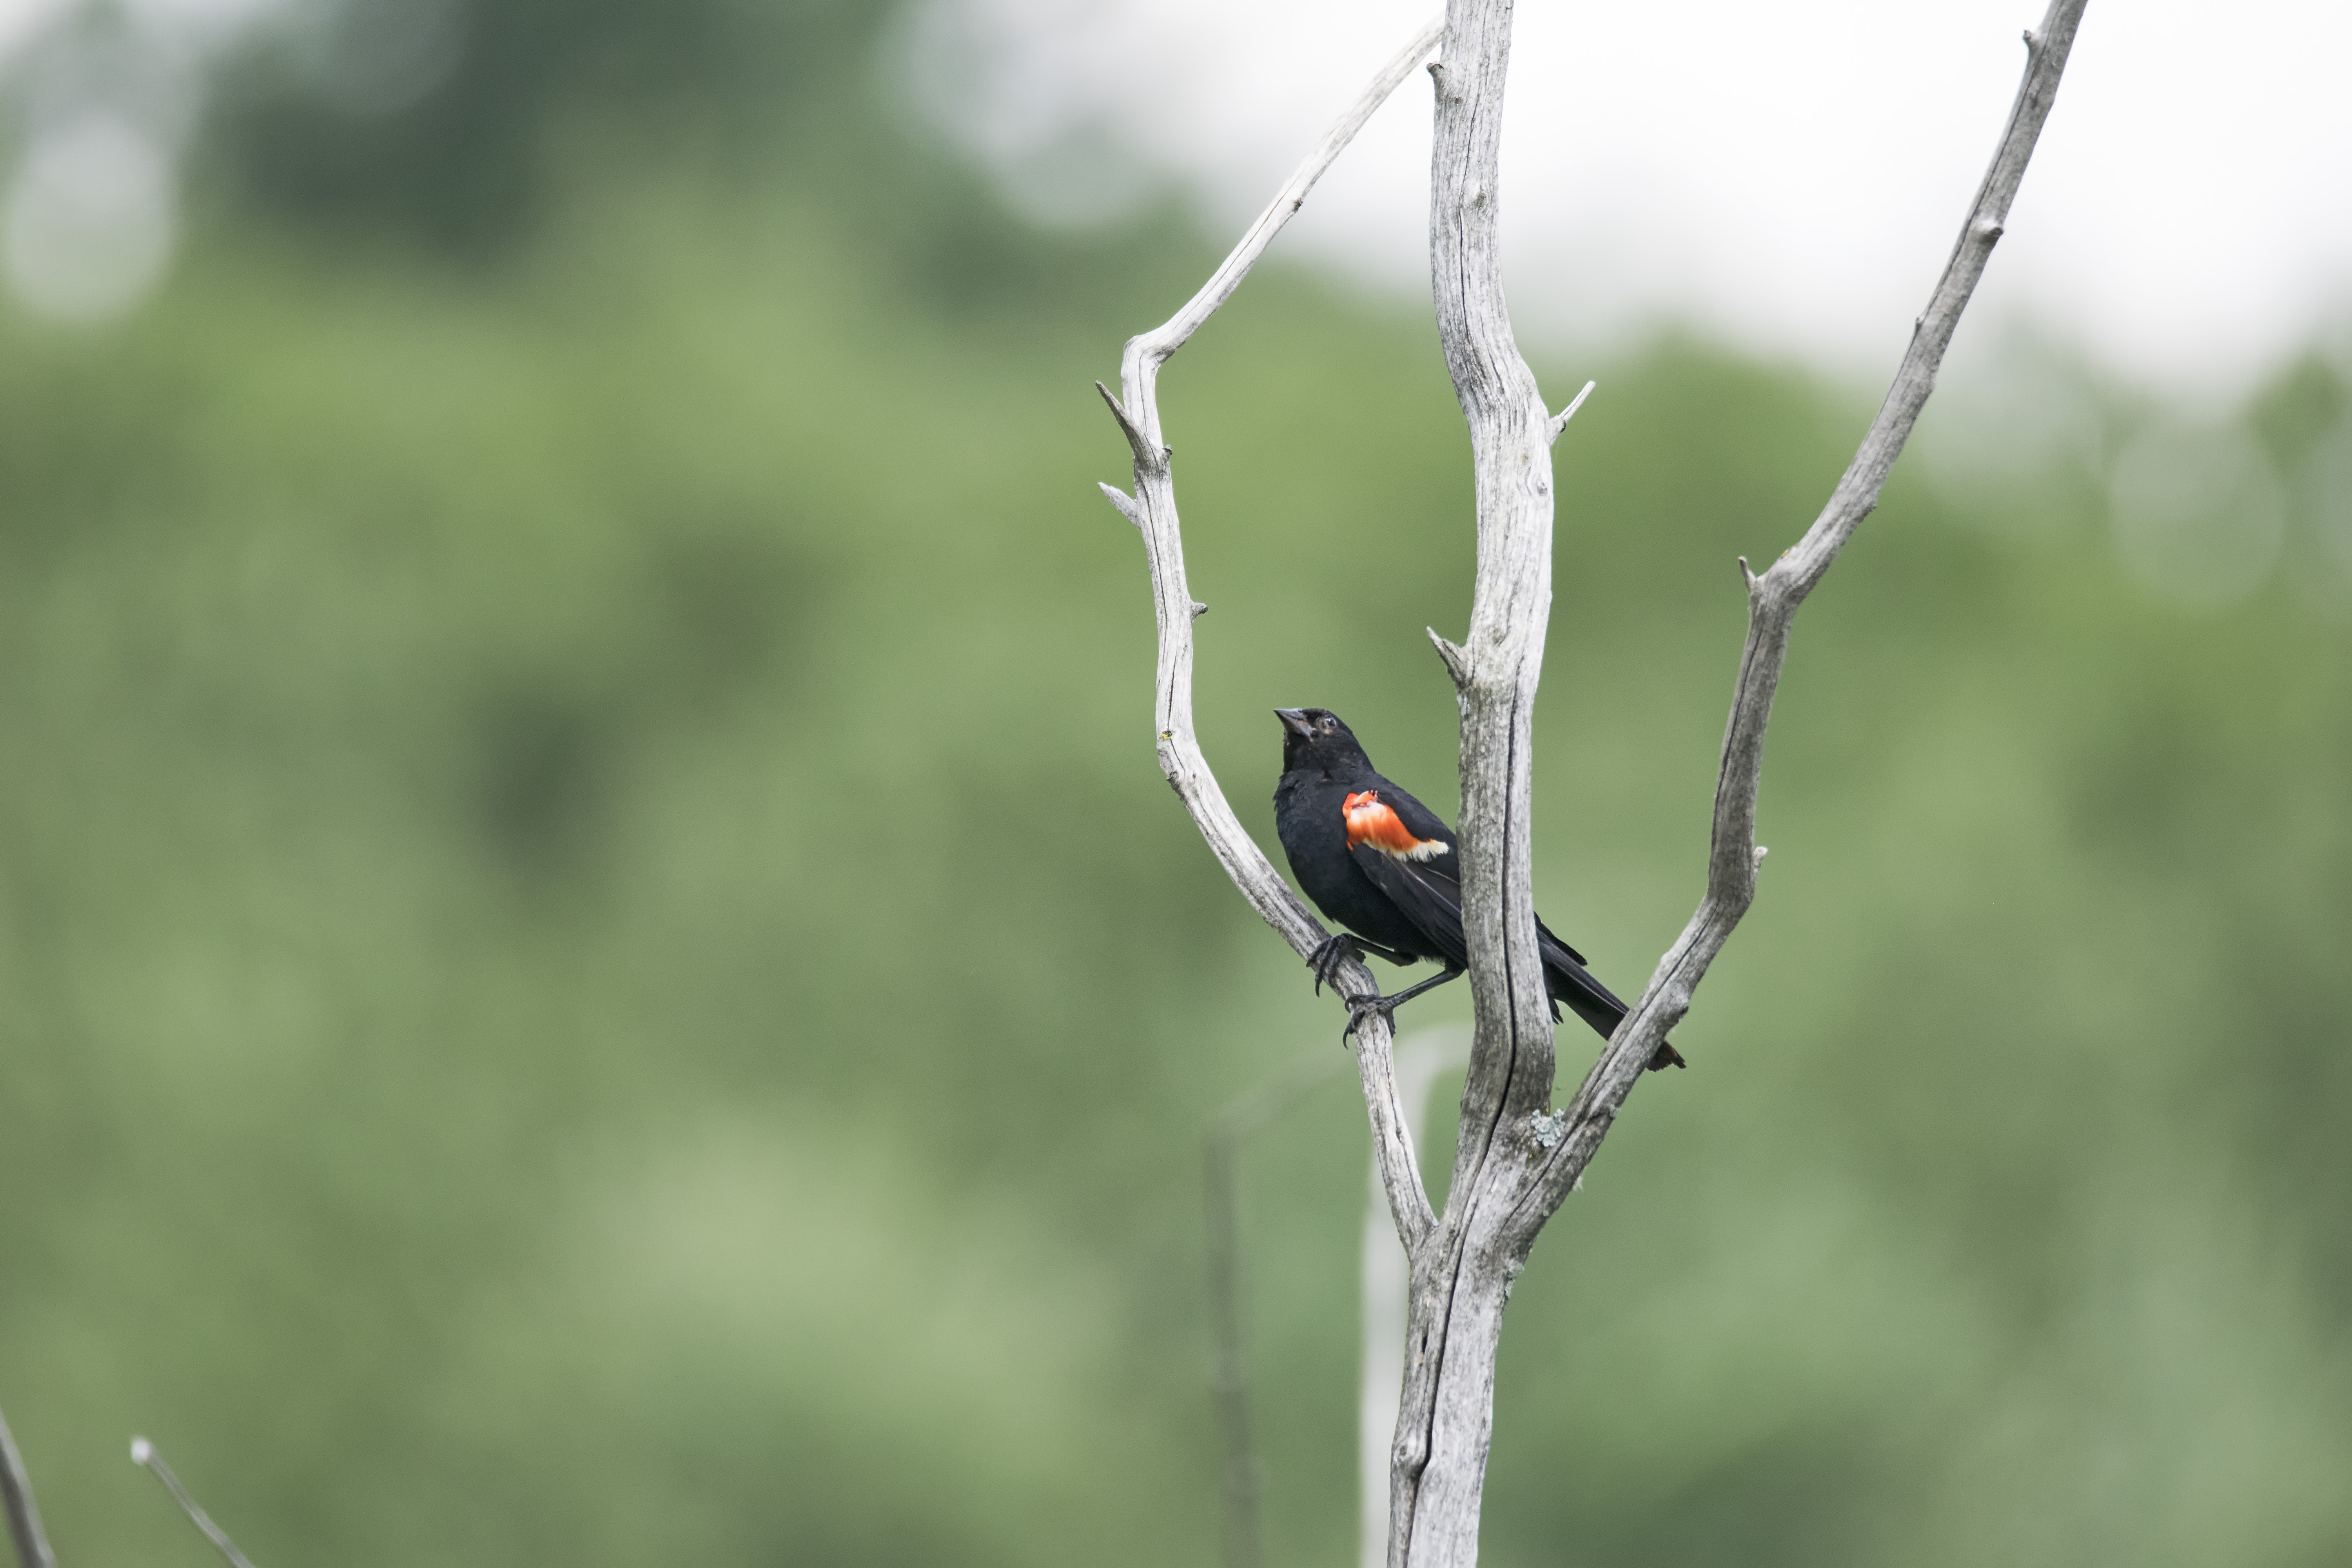
nature, branch, bird, leaf, flower, wildlife, green, red, winged, fauna, twig, close up, canada, a, quebec, blackbird, sherbrooke, oiseau, carouge, paulettes, macro photography, plant stem, perching bird